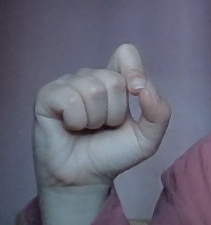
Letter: fa